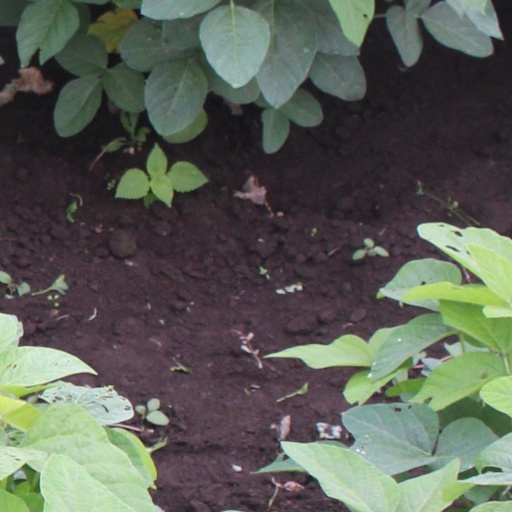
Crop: soybean